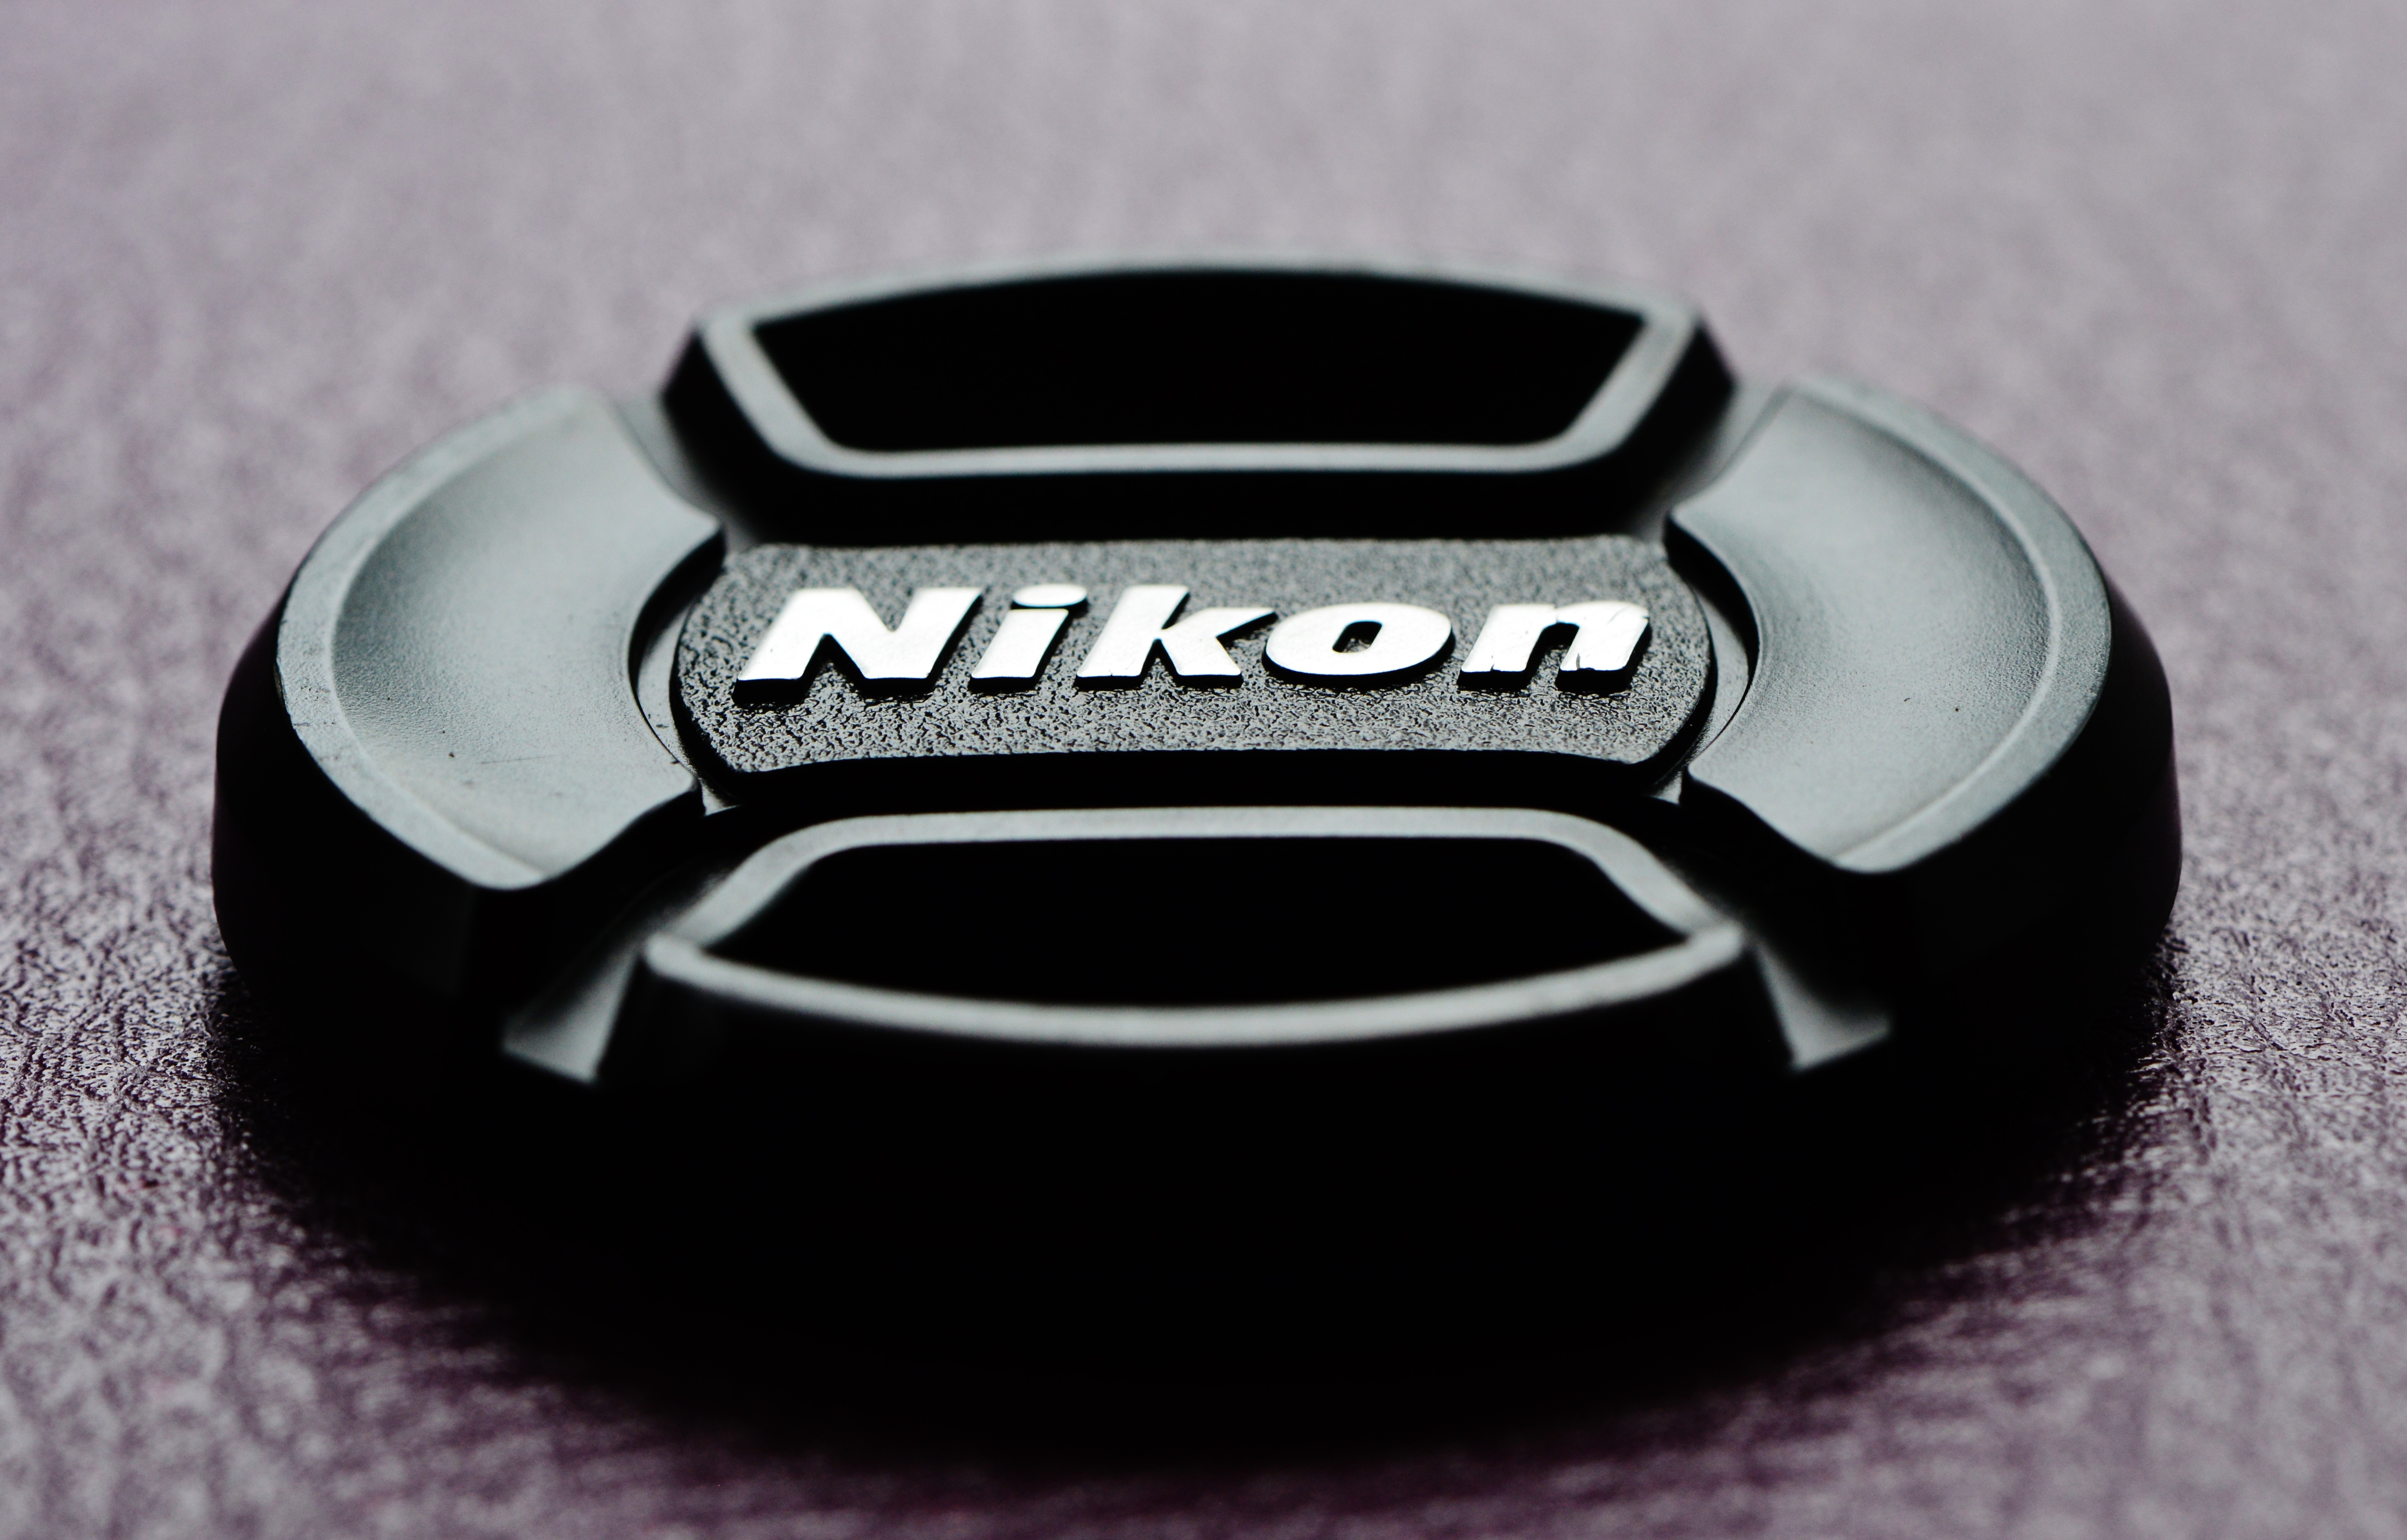
camera, photography, plastic, lens, nikon, lens cap, steering wheel, black, brand, jewellery, font, accessories, photograph, fashion accessory